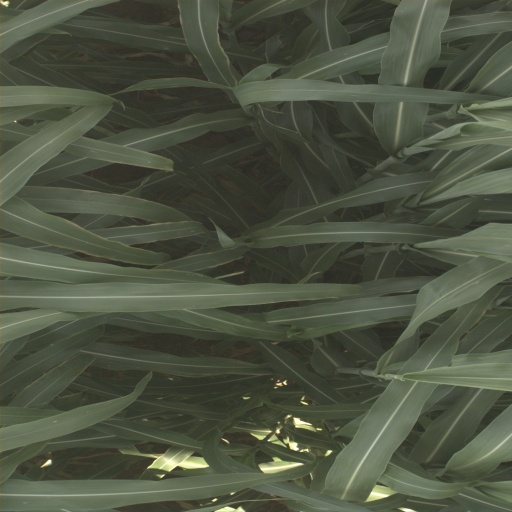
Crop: sorghum